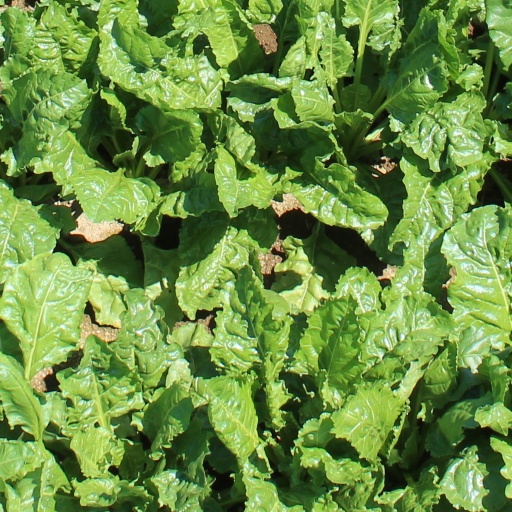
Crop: sugar beet